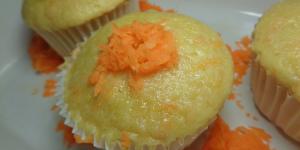
cupcakes de zanahoria sin gluten